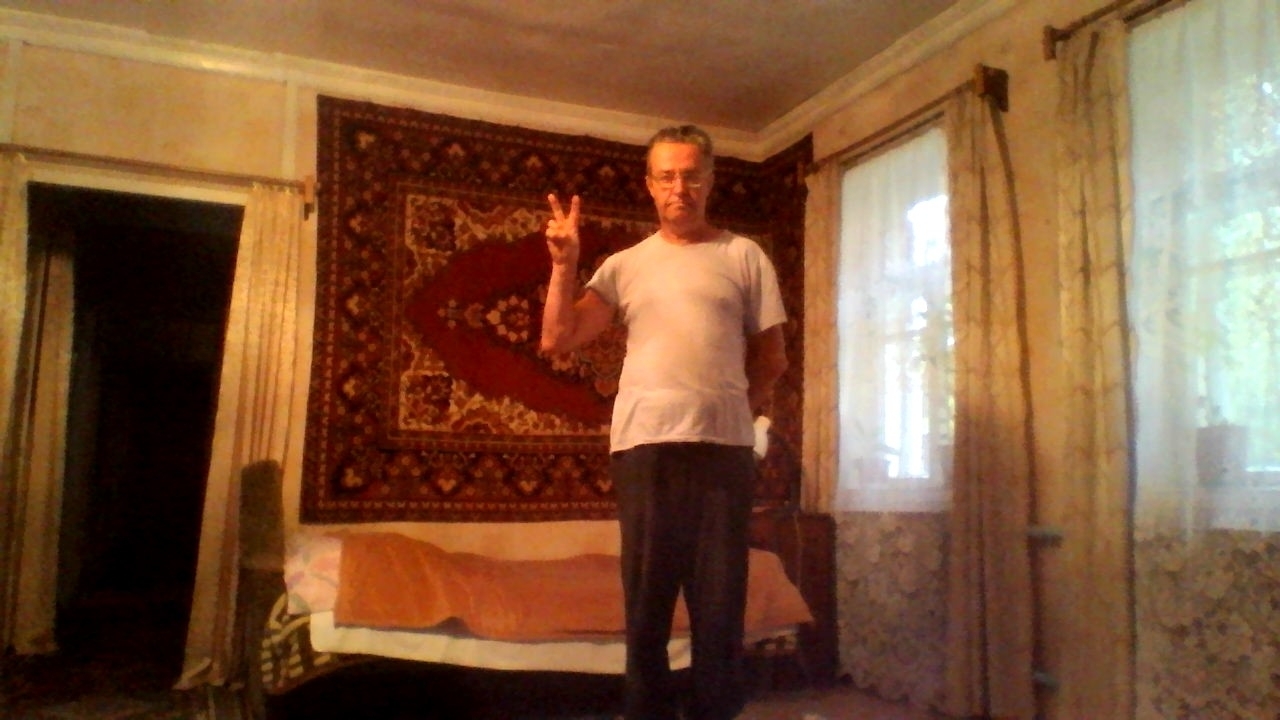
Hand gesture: peace